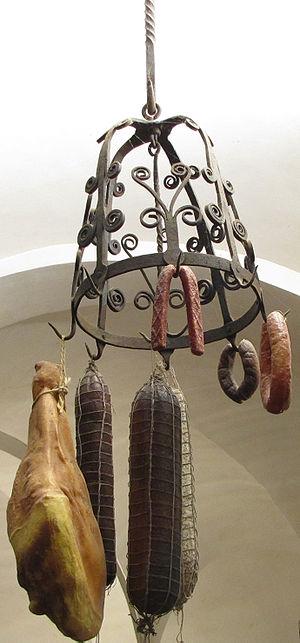
Salaisons suspendues à une couronne d'office du XVIe siècle, au Musée de la Gourmandise de Hermalle-sous-Huy, Belgique"
Le fumage est une technique de conservation et d'aromatisation de certains aliments, consistant à exposer ces denrées à la fumée.
Le Jambon d'Ardenne est une salaison, avec indication géographique protégée, de la province de Luxembourg et un des fleurons gastronomiques belges.
La conservation de la viande, sur le plan alimentaire, comprend un ensemble de procédés de traitement destinés à conserver les propriétés nutritives, le goût, la texture et la couleur de l'aliment cru, mi-cuit ou cuit, en veillant à le garder comestible, préservé de tout élément qui pourrait provoquer une intoxication alimentaire.